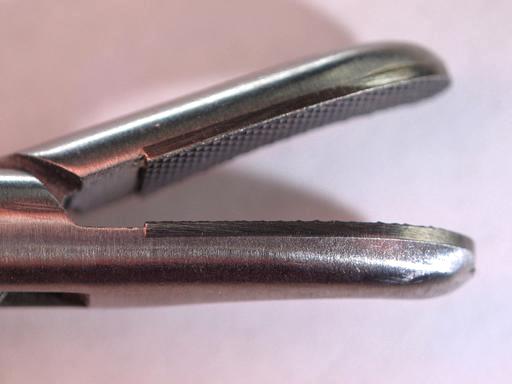
Material: metal